Purine nucleoside phosphorylase

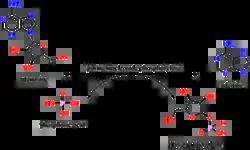
One of the reaction catalyzed by purine nucleoside phosphorylase in purine metabolism

Nucleoside phosphorylase is an enzyme which cleaves a nucleoside by phosphorylating the ribose to produce a nucleobase and ribose 1 phosphate. It is one enzyme of the nucleotide salvage pathways. These pathways allow the cell to produce nucleotide monophosphates when the "de novo" synthesis pathway has been interrupted or is non-existent (as is the case in the brain). Often the de novo pathway is interrupted as a result of chemotherapy drugs such as methotrexate or aminopterin.